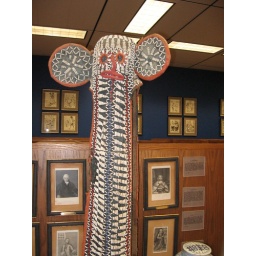
a weird beaded monkey in the law school library